Éléonore-Louis Godefroi Cavaignac

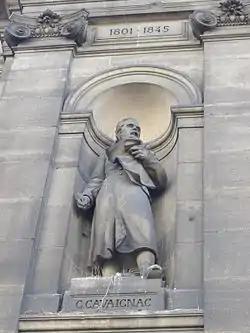
Cavaignac statue at the Hôtel de Ville, Paris

When he returned to France in 1841, he worked on the staff of "La Réforme", and produced energetic republican propaganda. In 1843, he became president of the Society of the Rights of Man, of which he had been one of the founders in 1832.